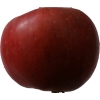
Label: Apple 17